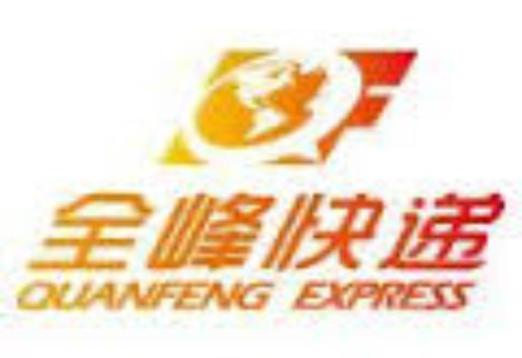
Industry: Others